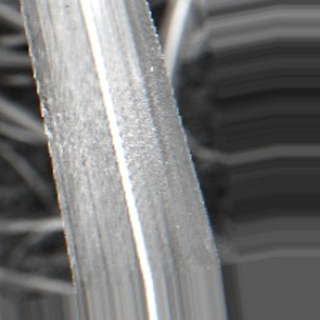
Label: sugarcane_bacterial_blight